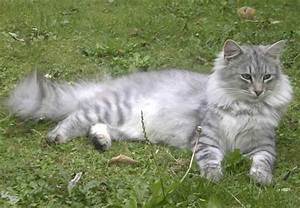
Label: gatto